Paul Berth

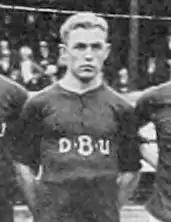
Berth with Denmark at the 1912 Summer Olympics

Paul Ludvig Laurits Berth (7 April 1890 in Copenhagen – 9 November 1969 in Gentofte) was a Danish amateur Association football player, who played 26 games and scored one goal for the Denmark national team, with whom he won a silver medal at the 1912 Summer Olympics.